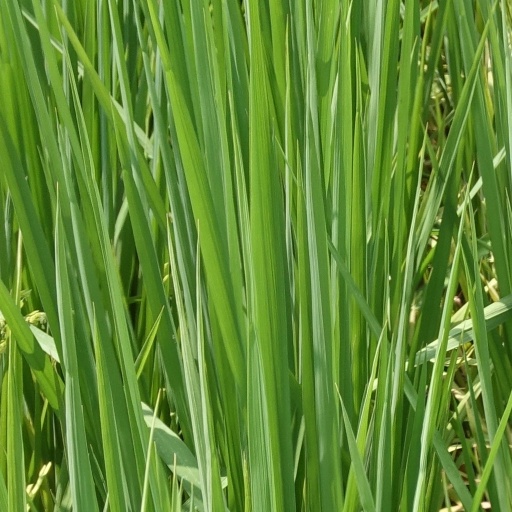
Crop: rice